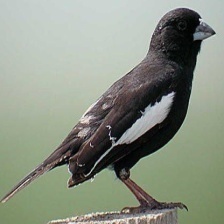
Species: LARK BUNTING
Scientific name: CALAMOSPIZA MELANOCORYS
ImageNet parent category: indigo_bunting